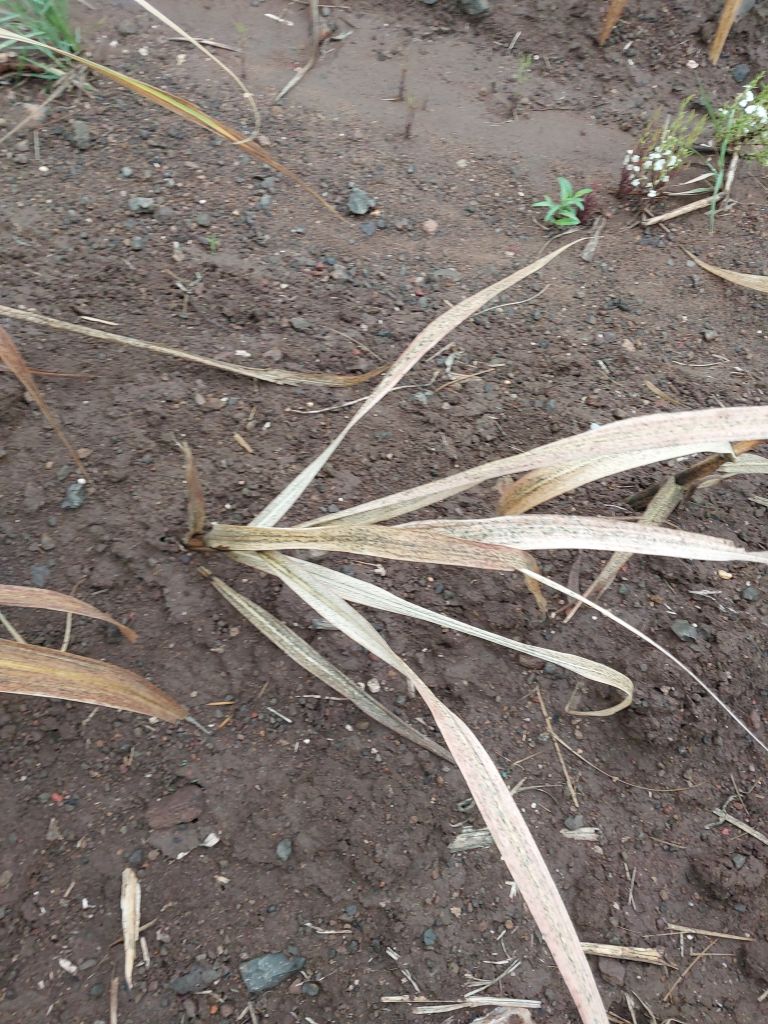
Label: Sett Rot